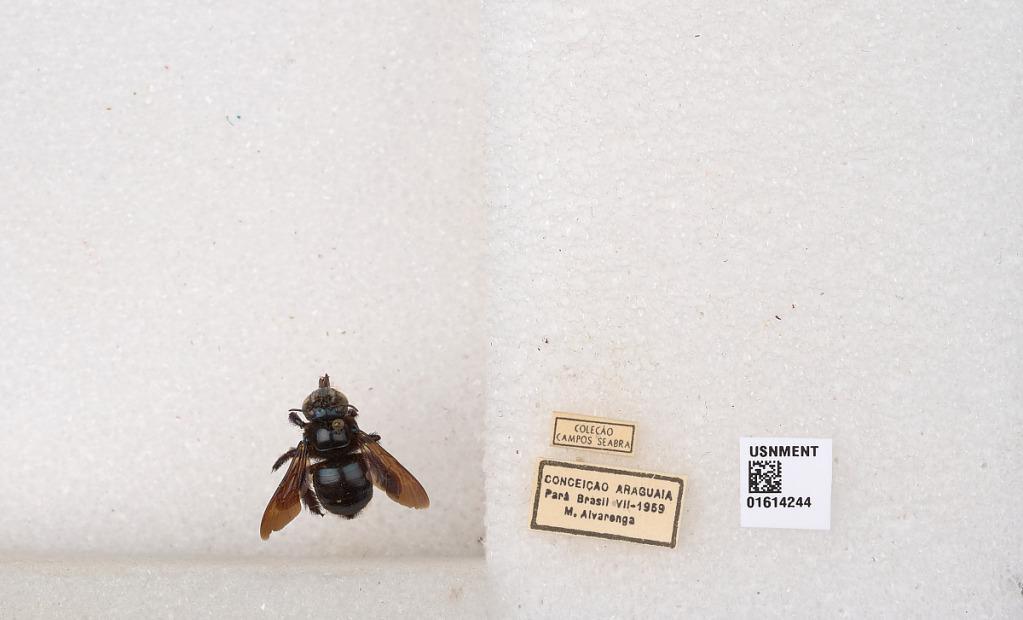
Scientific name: Xylocopa (Schonnherria) muscaria (Fabricius)
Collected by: M. Alvarenga
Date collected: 1959-7-1
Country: Brazil
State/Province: Para
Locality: Conceicao Araguaia